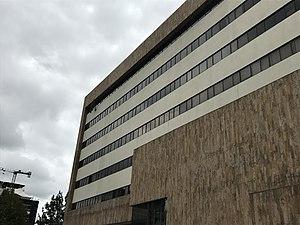
Le Brésil est un pays très bien représenté de par le monde ; il compte des représentations dans plus de 125 pays.